Night sky

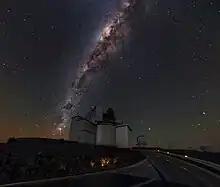
The Milky Way contains billions of stars, arranged in two strikingly different structures: halo and disc.

On clear dark nights in unpolluted areas, when the Moon appears thin or below the horizon, the Milky Way, a band of what looks like white dust, can be seen.